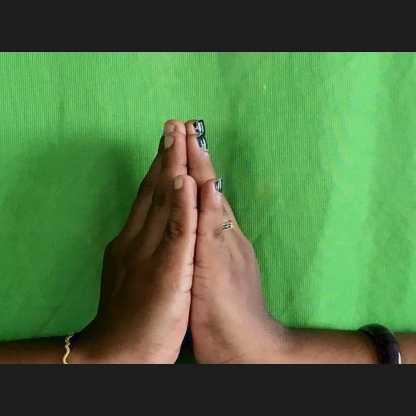
Mudra: Anjali